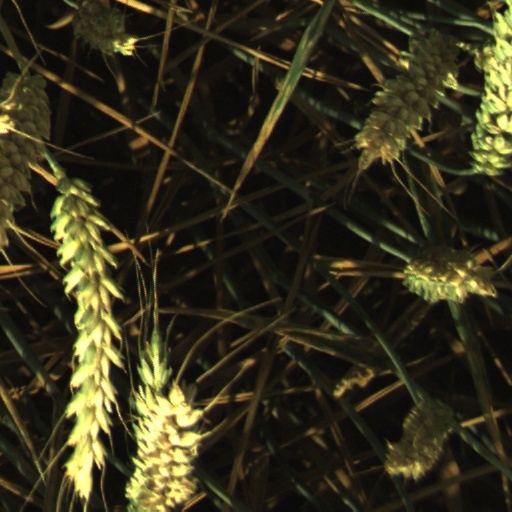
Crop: wheat